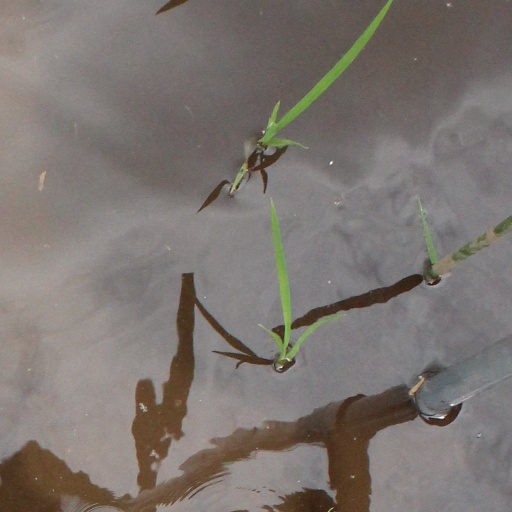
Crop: rice